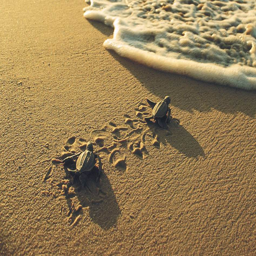
sea turtles on the beach - photo #